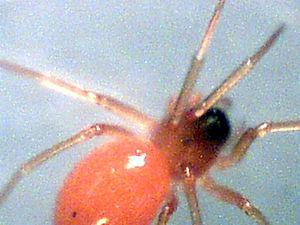
Florinda coccinea, unique représentant du genre Florinda, est une espèce d'araignées aranéomorphes de la famille des Linyphiidae.